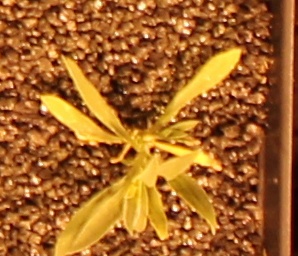
Label: Kochia